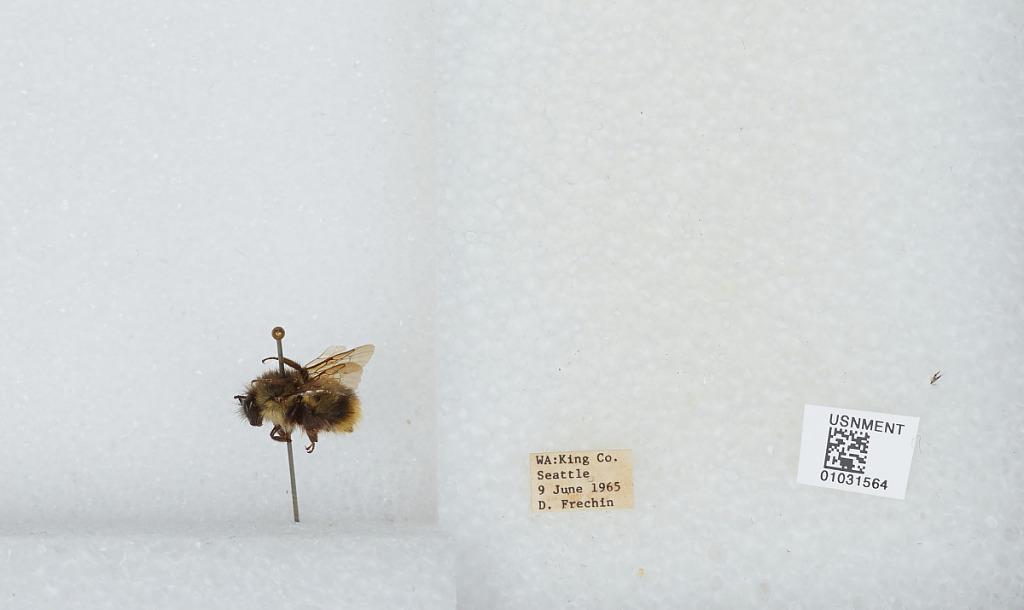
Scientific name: Bombus (Pyrobombus) mixtus Cresson
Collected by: D. Frechin
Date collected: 1965-6-9
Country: United States
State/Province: Washington
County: King
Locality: Seattle
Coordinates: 47.6097, -122.333